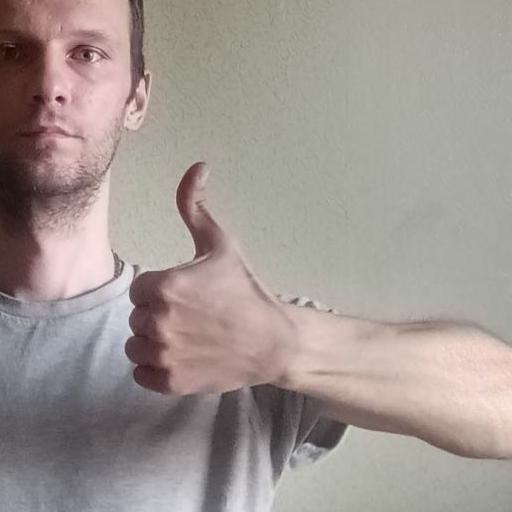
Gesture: like